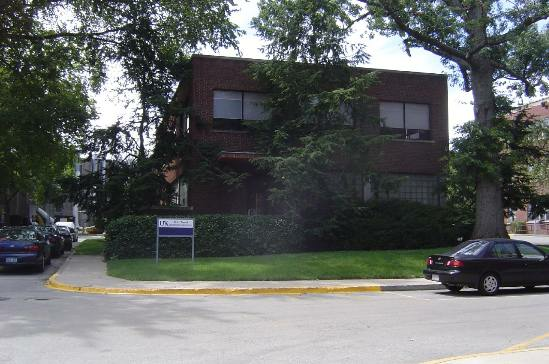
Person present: No